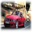
Label: automobile